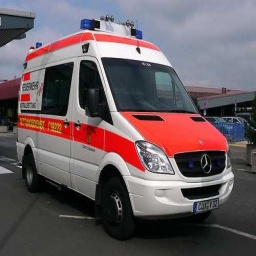
Label: ambulance